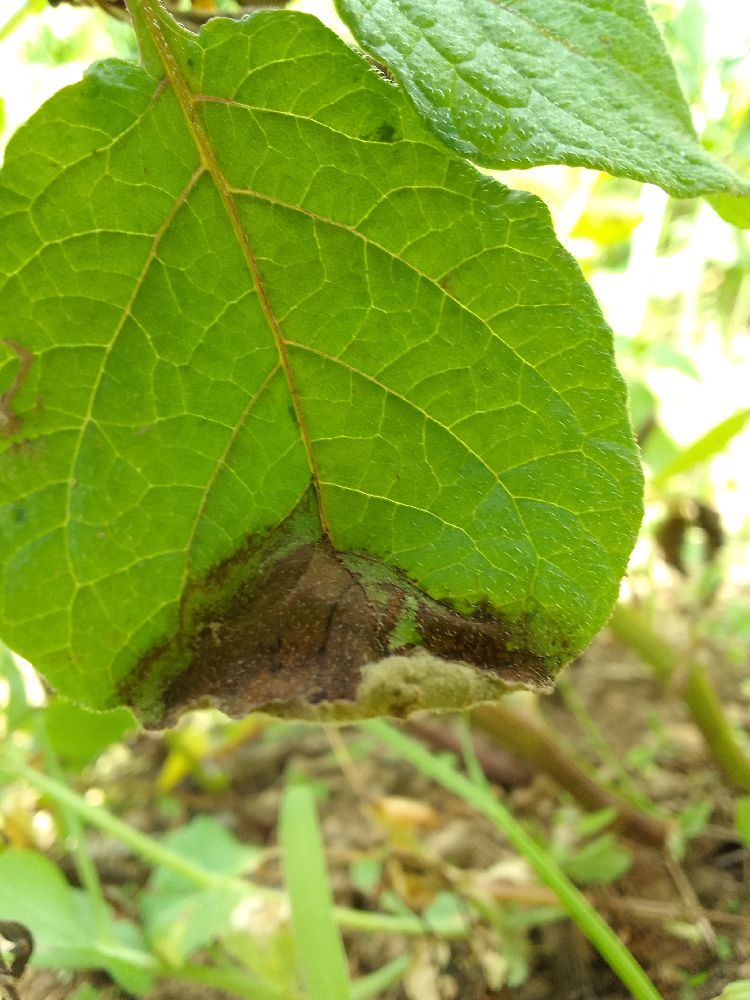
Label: Late blight